Columbus Tuttle House

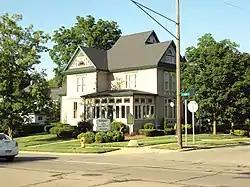

The Columbus Tuttle House is a single-family home, now converted to a medical office, located at 610 N. Main Street in Lapeer, Michigan. It was listed on the National Register of Historic Places in 1985.